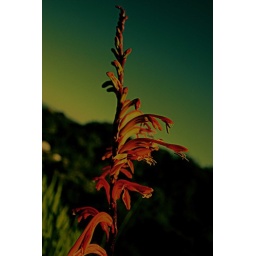
flower in sky